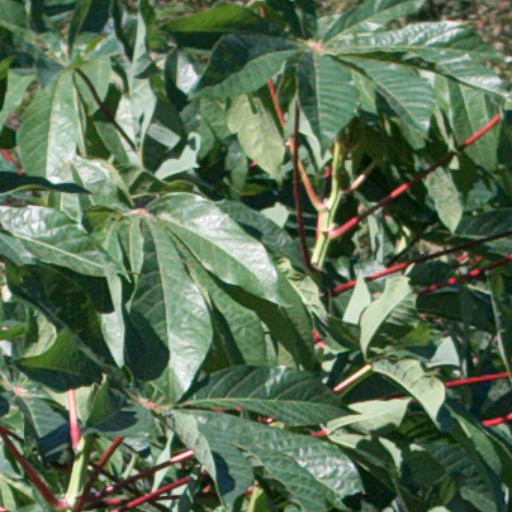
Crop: cassava